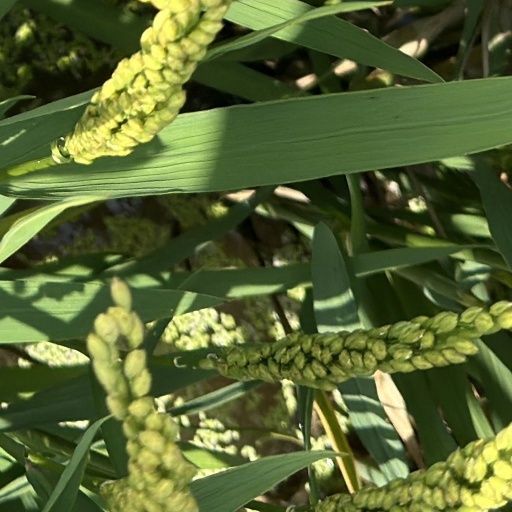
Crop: rice